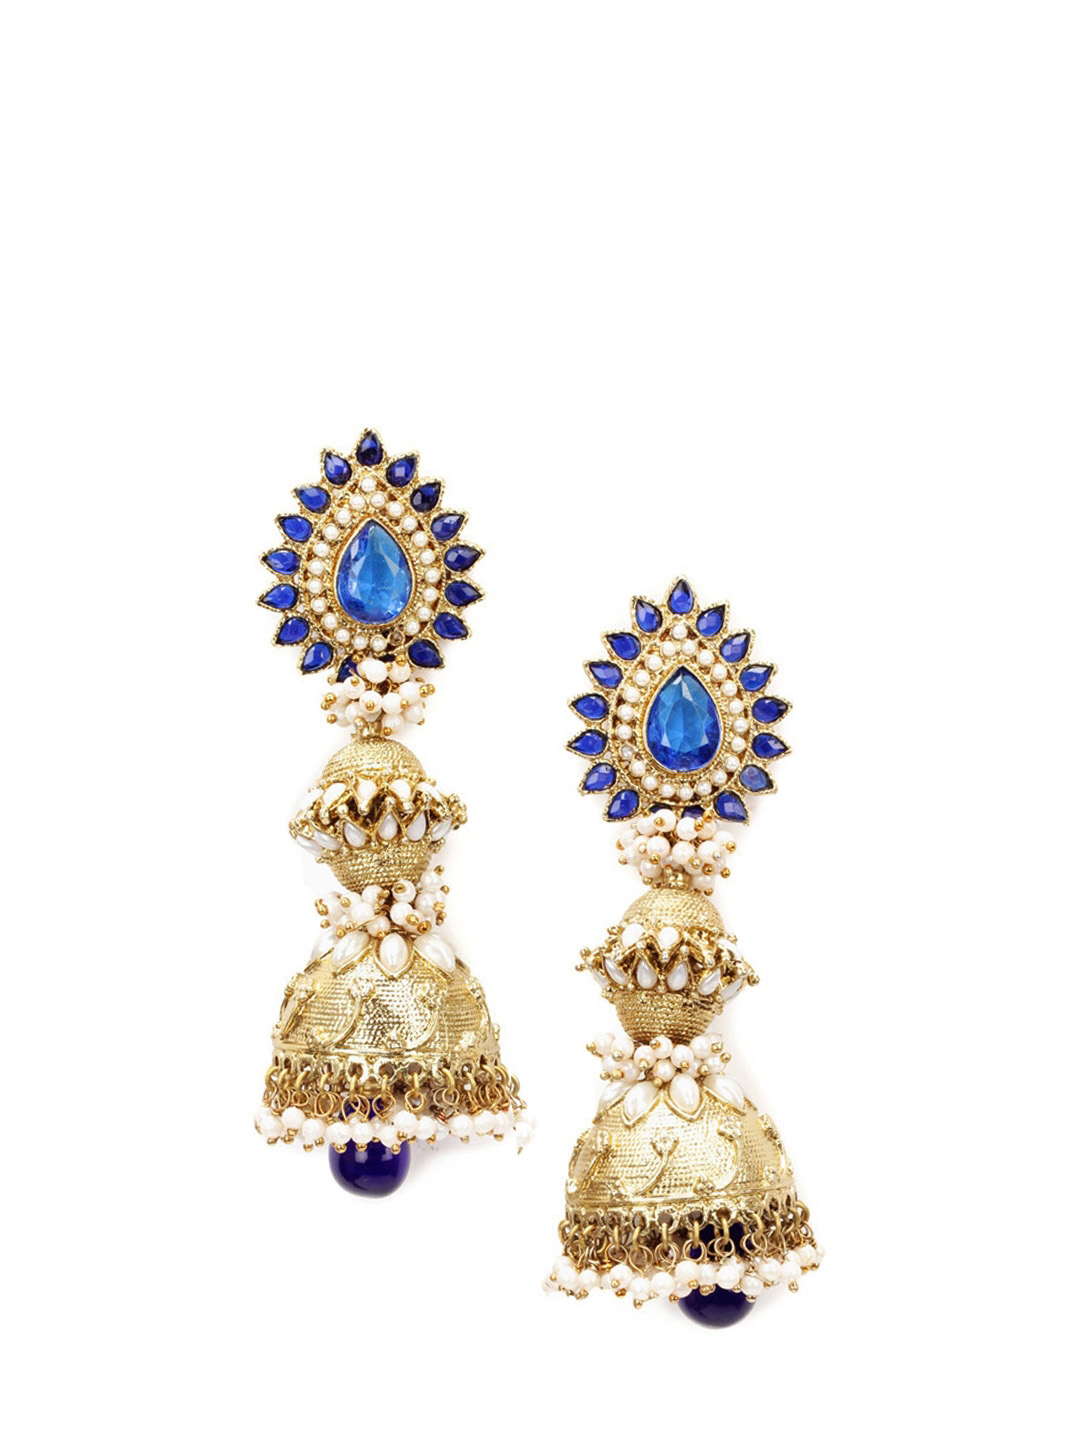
Royal Diadem Royal Blue Earrings
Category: Accessories / Jewellery / Earrings
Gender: Women
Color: Gold
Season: Fall 2012
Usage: Ethnic